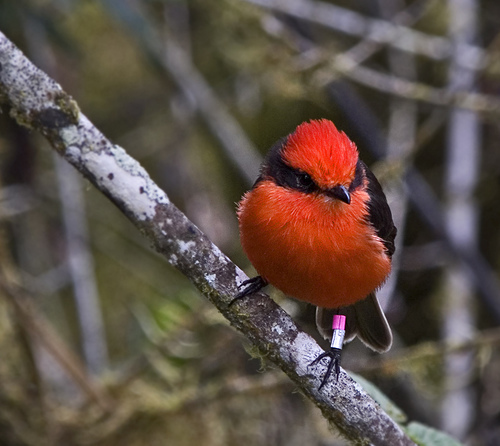
the bird has a red body with black cheek patches and a black bill.
this is a red bird with a black back and black eyebrows.
bird has red body feathers, red breast feather, and short beakbright red small bird with big red belly, red crown, black beak, legs, wings, and eye patch.
this is a red bird with a black wing and black lines on its eyes.
this bird has wings that are black and has a red belly
this bird is red and black in color, with a black beak.
this bird has wings that are black and has a red belly
this small bird has a red breast, belly, and crown with black wings, eyebrows, and a small black beak.
this bird has a red breast with black primaries.
Species: Vermilion Flycatcher